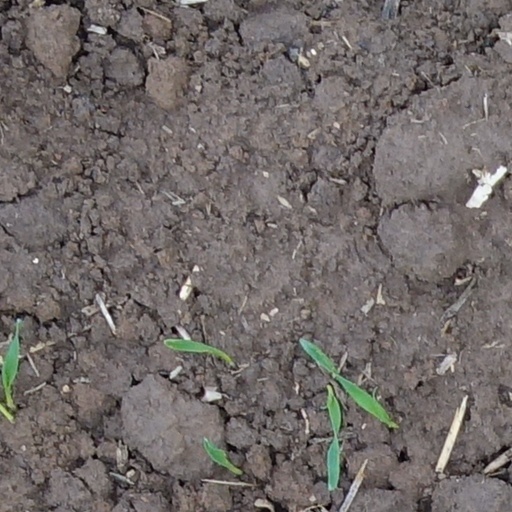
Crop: wheat